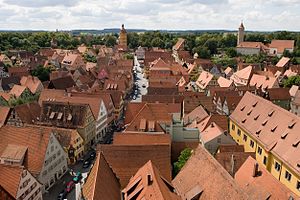
Dinkelsbühl
Dinkelsbühl er en by i Landkreis Ansbach i i Regierungsbezirk Mittelfranken i den tyske delstat Bayern. Byen er på grund af sin velbevarede senmiddelalderlige bymidte og bymur, en betydningsfuld turistby på den Romantische Straße.